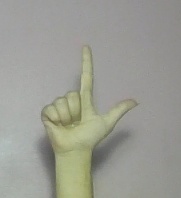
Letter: laam